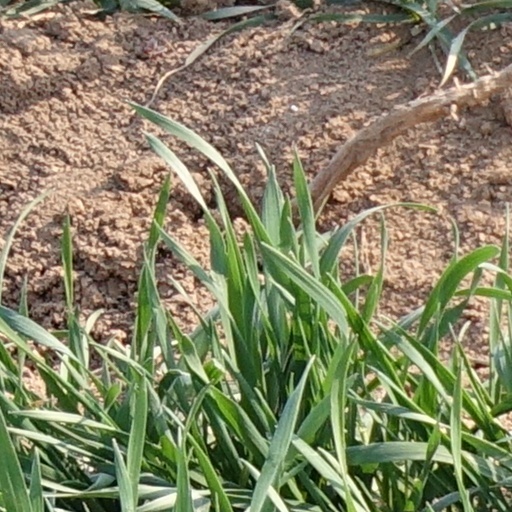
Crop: wheat